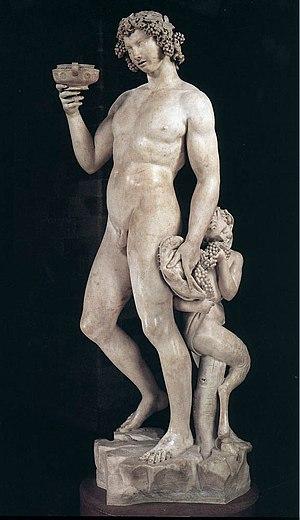
Michel-Ange [mikɛlɑ̃ʒ], de son vrai nom Michelangelo di Lodovico Buonarroti Simoni [mikeˈland͡ʒelo di lodoˈviːko ˌbwɔnarˈrɔːti siˈmoːni], est un sculpteur, peintre, architecte, poète et urbaniste florentin de la Haute Renaissance.
La Renaissance italienne amorce la Renaissance, une période de grands changements culturels en Europe qui couvre plus d’un siècle. Elle est implicitement italienne, puisque ce pays fut son foyer de rayonnement pour l'Europe entière, dans une perspective d'universalité.
Bacchus est une sculpture du grand peintre et sculpteur italien de la Renaissance Michel-Ange, conservée aujourd'hui au musée national du Bargello à Florence.